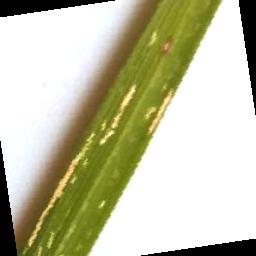
Label: Rice___Leaf_Blast